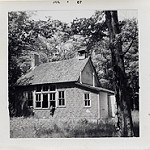
Scene: Outdoor